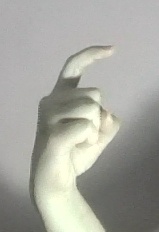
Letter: ra